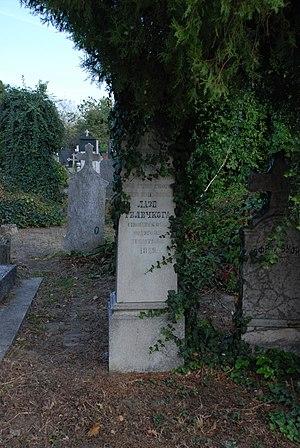
Le cimetière d'Almaš est un cimetière orthodoxe situé à Novi Sad, la capitale de la province autonome de Voïvodine, en Serbie. En raison de sa valeur patrimoniale, il est inscrit sur la liste des entités spatiales historico-culturelles de grande importance de la République de Serbie ; 30 tombes de personnalités historiques, culturelles et autres sont plus particulièrement inscrites sur la liste des monuments culturels protégés.